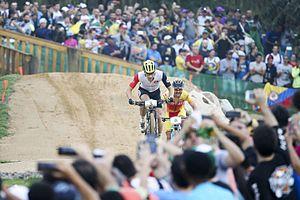
VTT cross-country masculin aux Jeux olympiques d'été de 2016 Português: Ciclismo nos Jogos Olímpicos de Verão de 2016 - cross-country dos homens